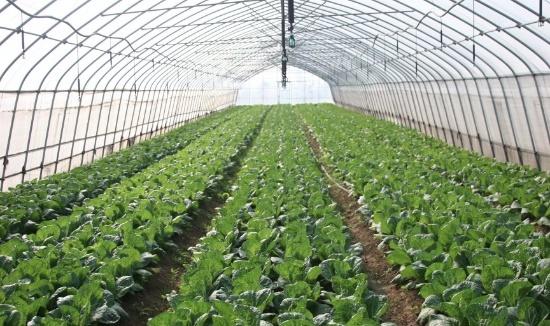
Mimea ya mboga inalimwa ndani ya chafu kubwa ikiwa imepangiliwa katika mistari mirefu. Mboga inaonekana yenye afya na inayostawi vizuri.